Court uniform and dress in the Empire of Japan

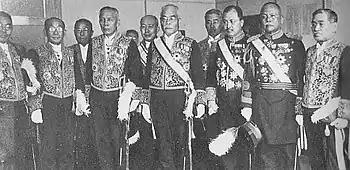
The ministers of the Hamaguchi cabinet in European-style court dress. Most of the members, including Prime Minister Osachi Hamaguchi in the center, are in the uniforms of officials. Minister of the Army Kazushige Ugaki (second from the right) is in military uniform, while Minister for Foreign Affairs Kijūrō Shidehara (third from the right) is in the uniform of a baron.

The official , used from the Meiji period until the end of the Second World War, consisted of European-inspired clothing of the 1870's. It was first introduced at the beginning of the Meiji period and maintained through the institution of the constitutional monarchy by the Meiji Constitution, and represented the highest uniforms in use at the time. Uniforms for members of the peerage and civil officials were officially set.